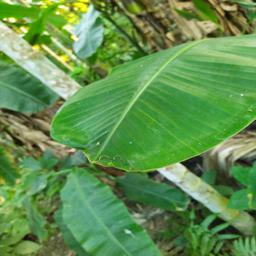
Label: YELLOW SIGATOKA